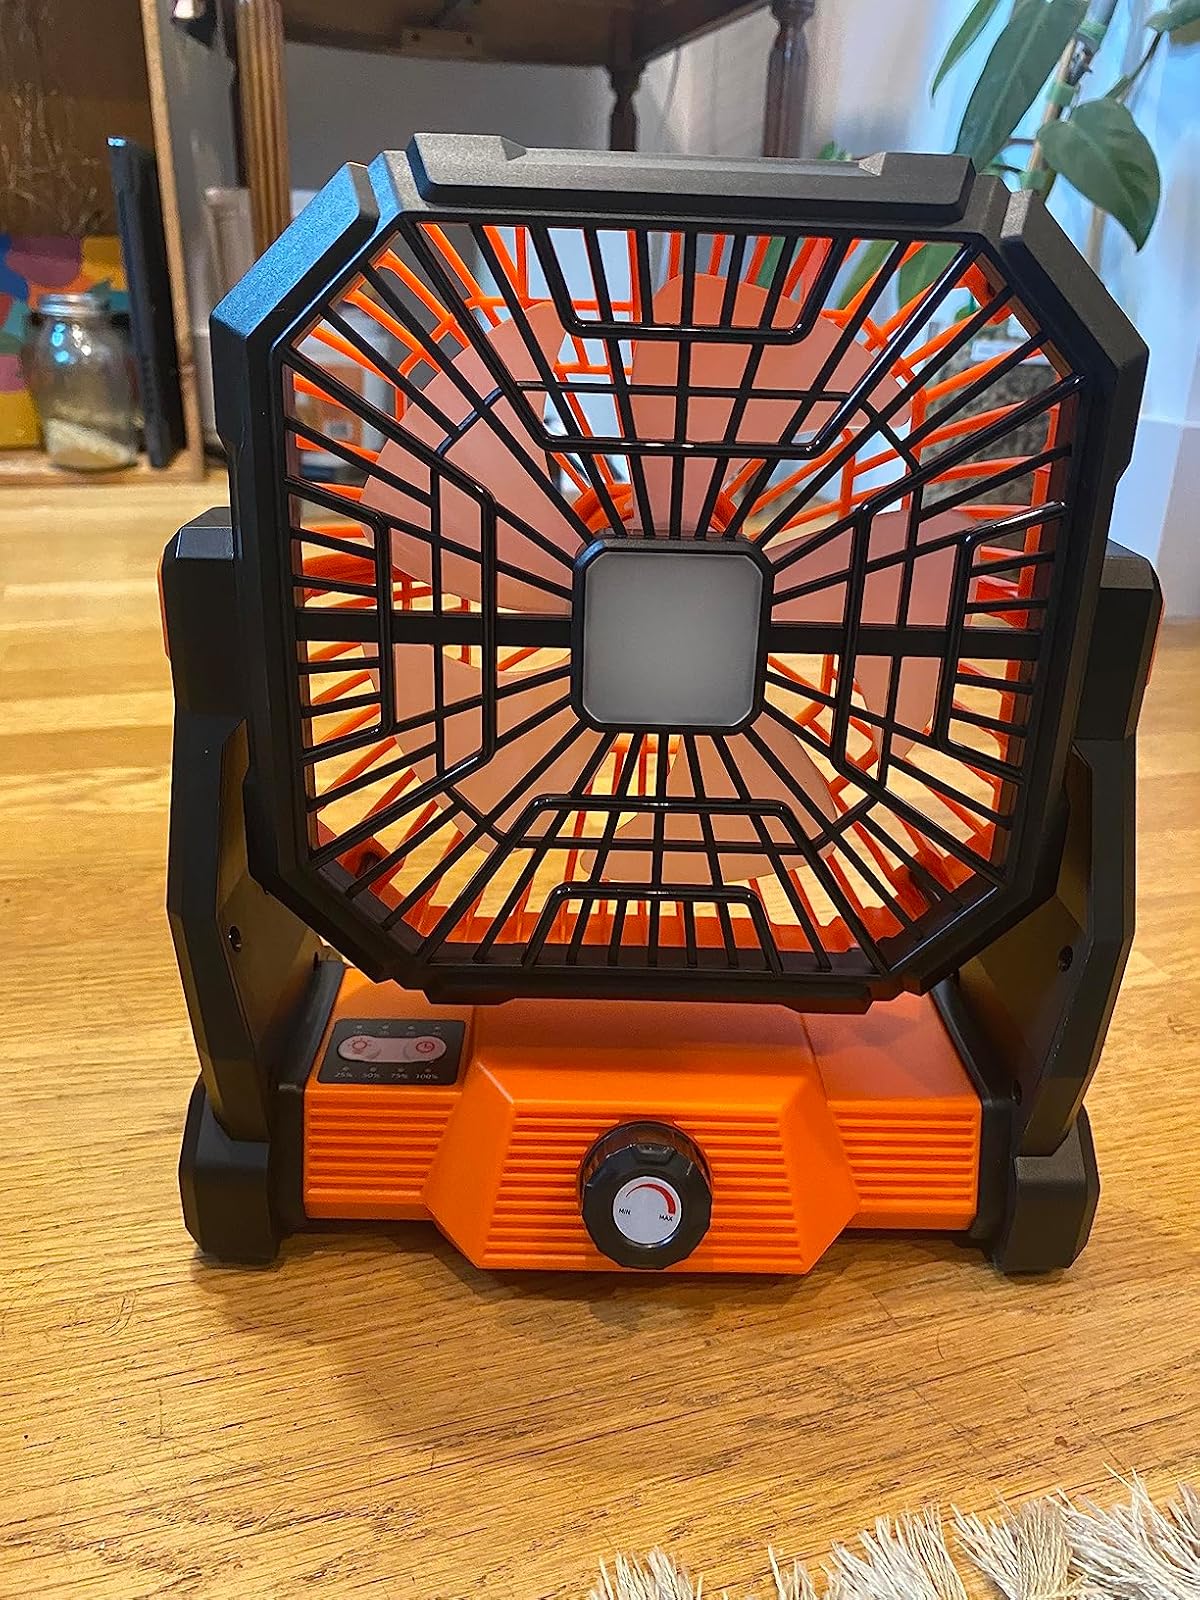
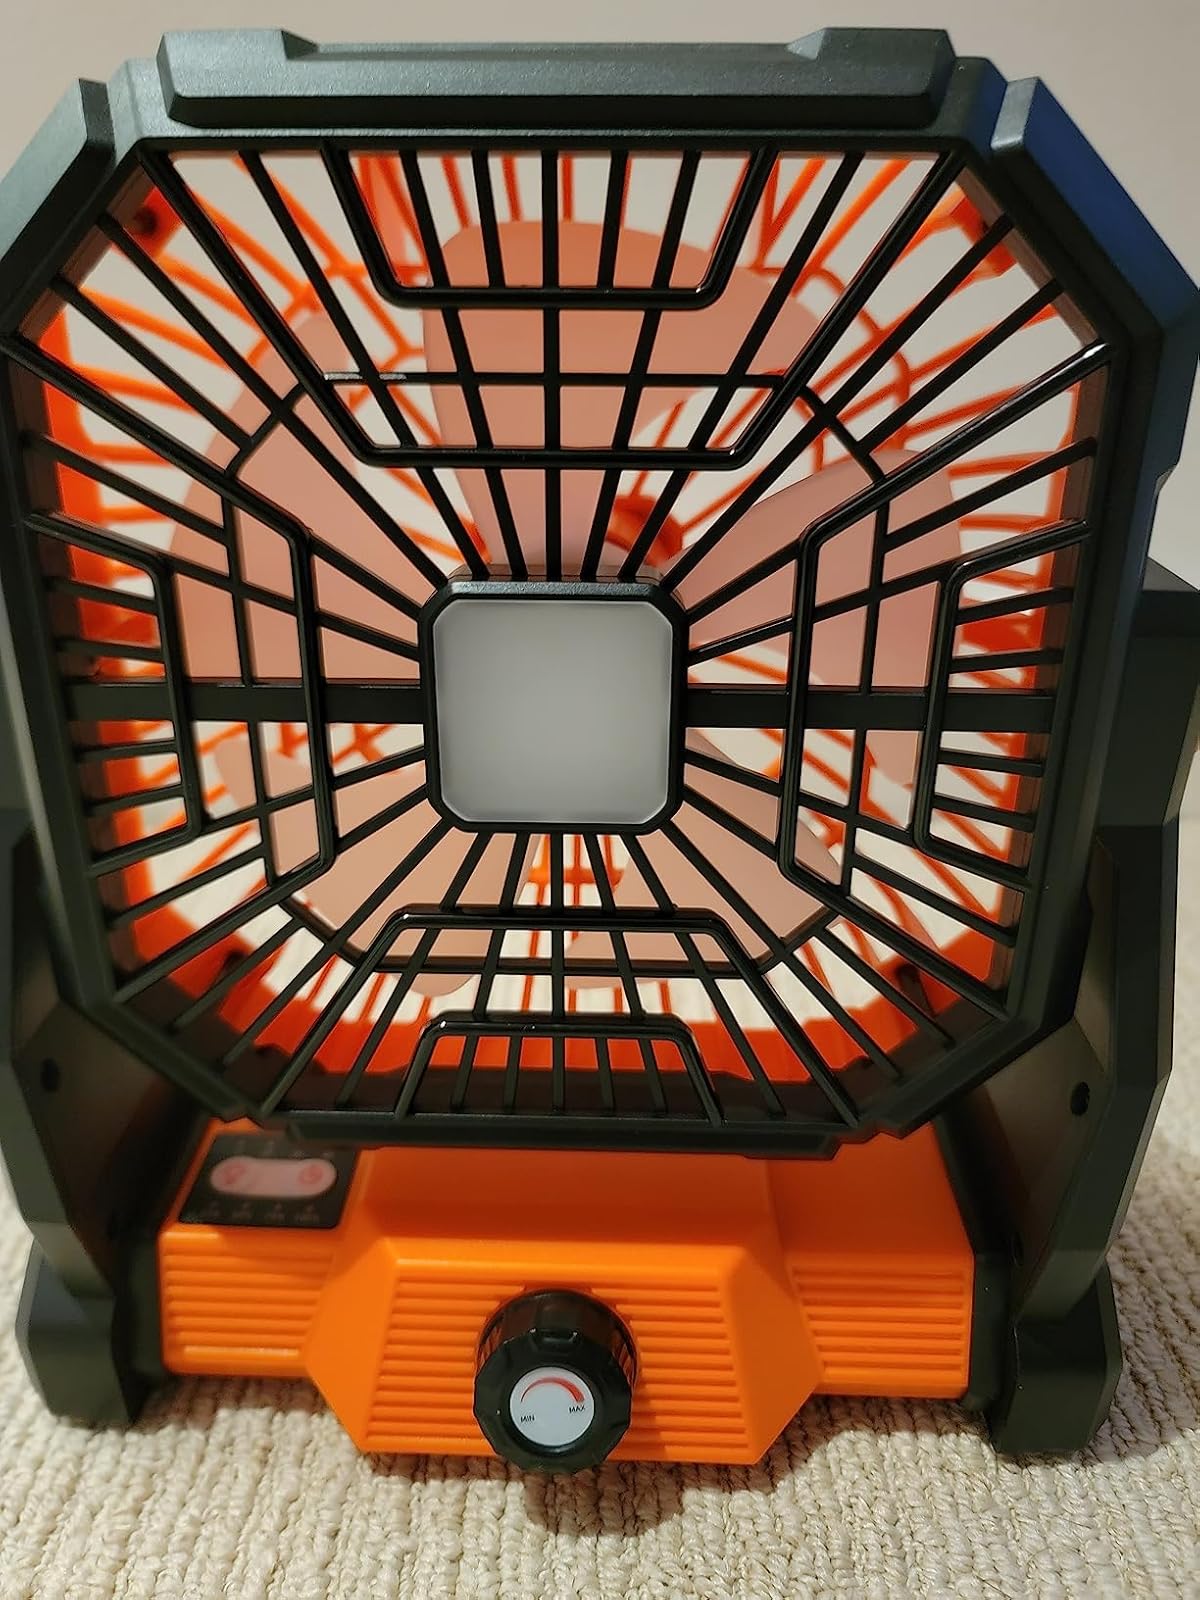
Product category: lantern
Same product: yes